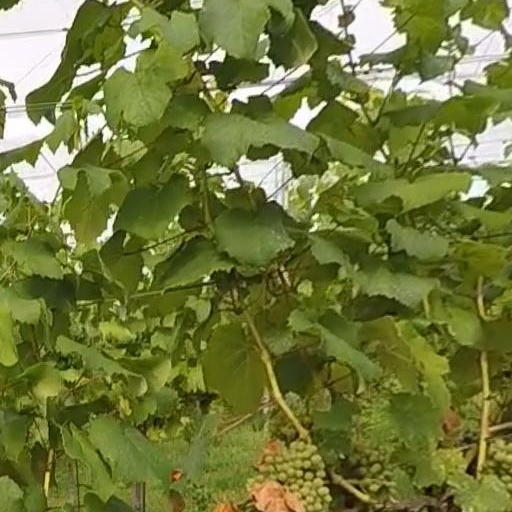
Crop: grape